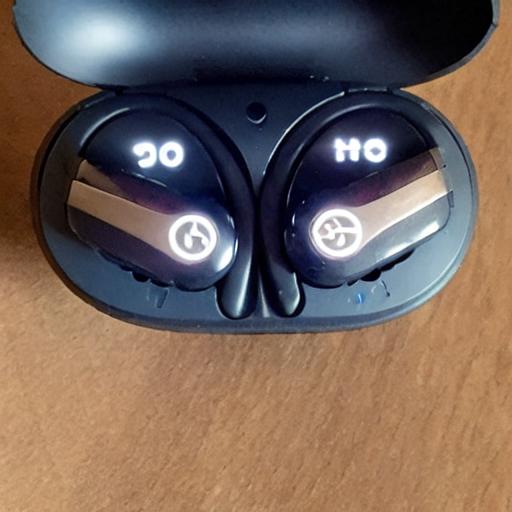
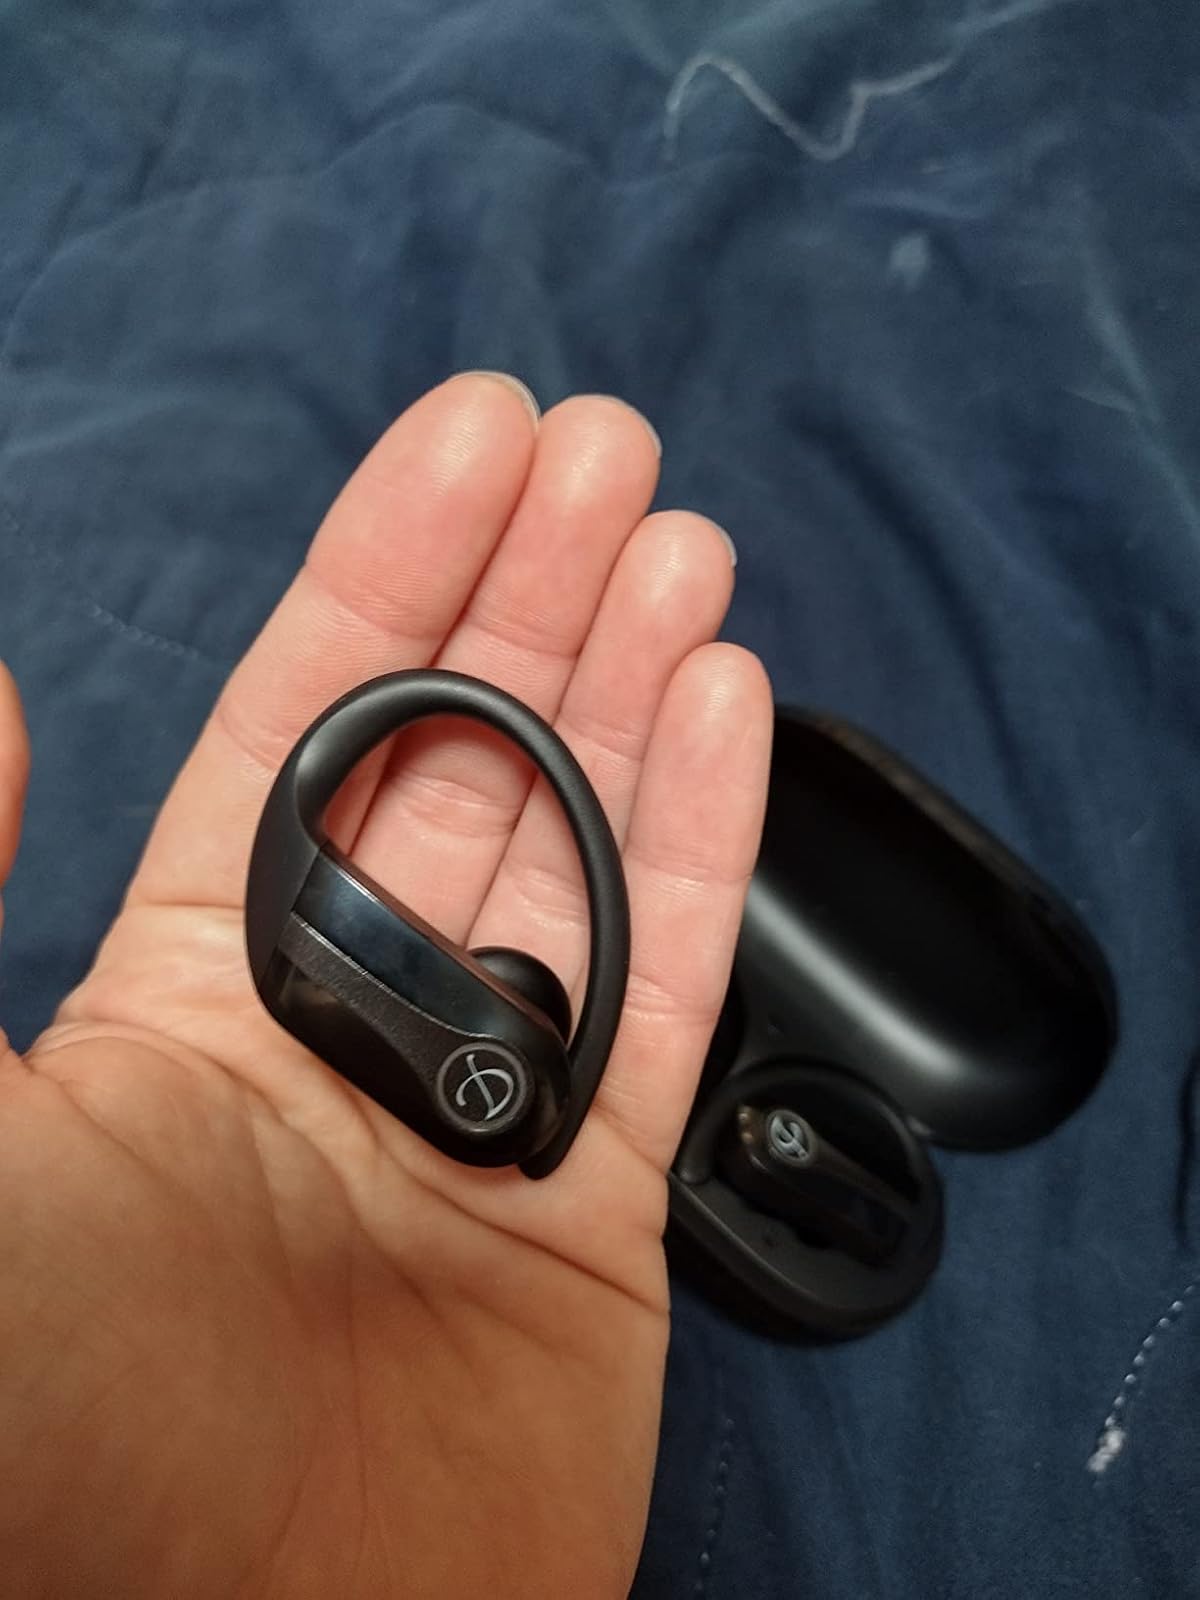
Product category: earbuds
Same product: no